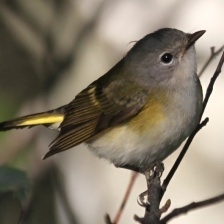
Species: AMERICAN REDSTART
Scientific name: SETOPHAGA RUTICILLA